Trent Scott

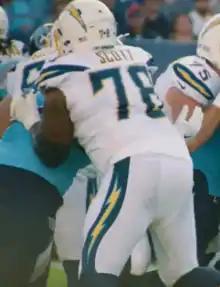
Scott with the Los Angeles Chargers in 2019

Trenton Denzel Scott (born January 25, 1994) is an American professional football offensive tackle for the Washington Commanders of the National Football League (NFL). He played college football for the Grambling State Tigers and signed with the Los Angeles Chargers as an undrafted free agent in 2018. Scott has also been a member of the Carolina Panthers and Pittsburgh Steelers.